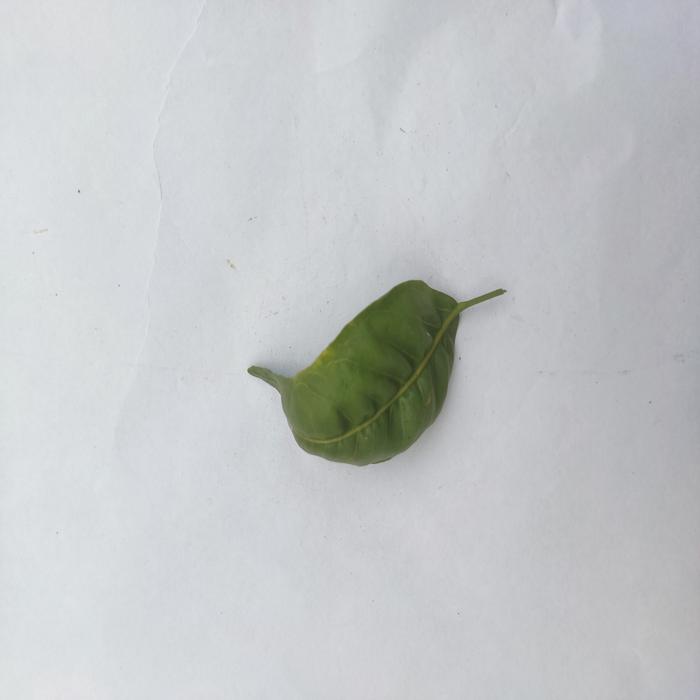
Crop: Aegle Marmelos
Leaf condition: Leaf_Curl